Answer in natural language. Which object is closer to brown colour countertop lx, beautiful wall painting or Toaster? Choose between the following options: beautiful wall painting or Toaster
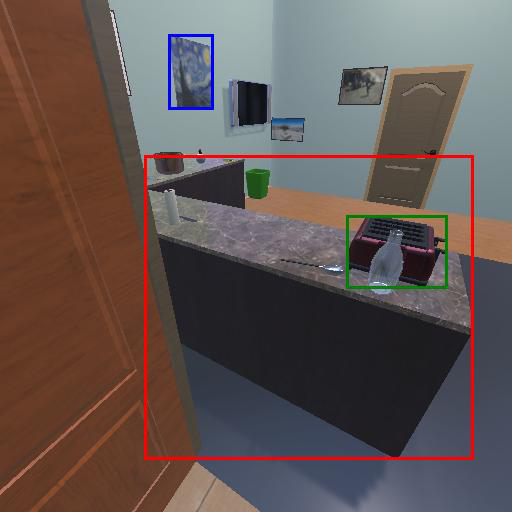
<answer>Toaster</answer>